Suzan-Lori Parks

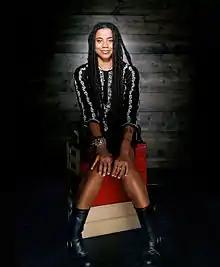
Parks in 2006

Suzan-Lori Parks (born May 10, 1963) is an American playwright, screenwriter, and novelist. Her play "Topdog/Underdog" won the Pulitzer Prize for Drama in 2002; Parks was the first African-American woman to receive the award for drama. She was named one of the 100 most influential people in the world by "Time" magazine in 2023.